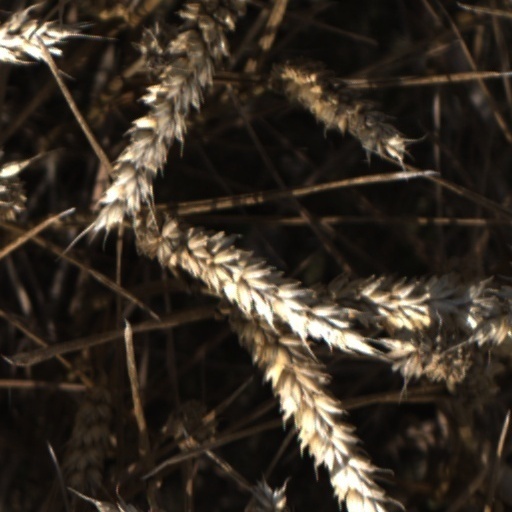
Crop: wheat